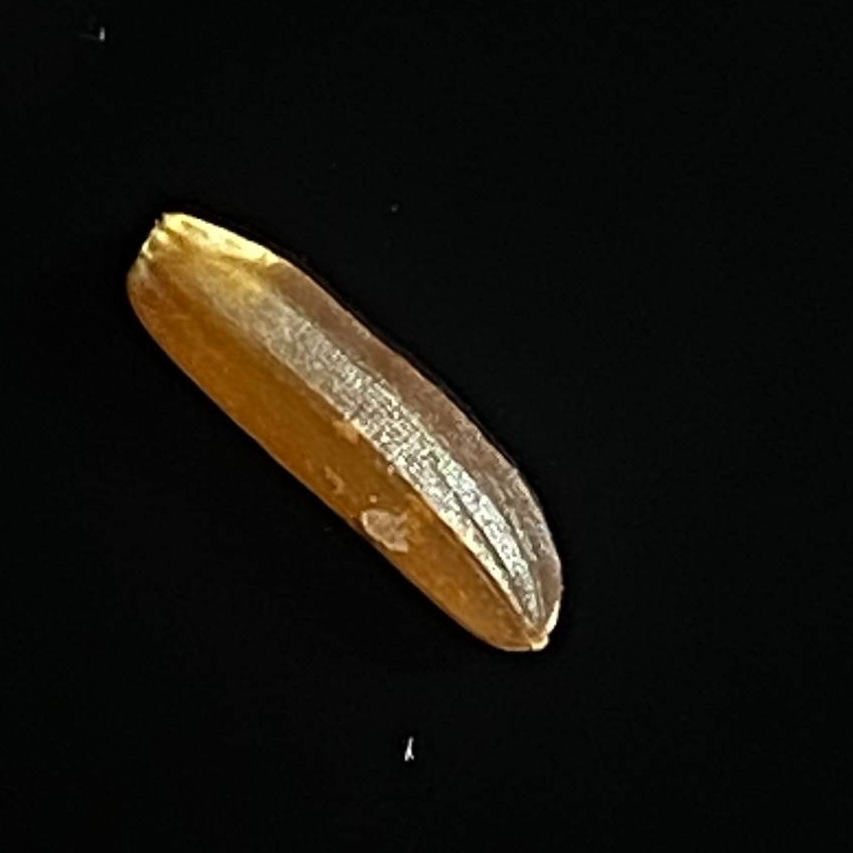
Rice variety: Red_Cargo